Polystyrene

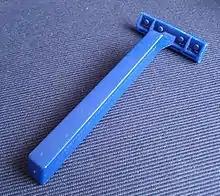
Disposable polystyrene razor

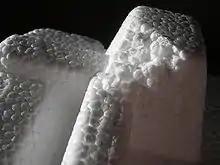
Closeup of expanded polystyrene packaging

Polystyrene (PS) is used for producing disposable plastic cutlery and dinnerware, CD "jewel" cases, smoke detector housings, license plate frames, plastic model assembly kits, and many other objects where a rigid, economical plastic is desired. Production methods include thermoforming (vacuum forming) and injection molding.